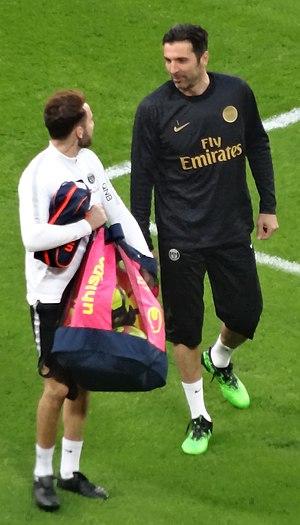
Gianluigi Buffon, né le 28 janvier 1978 à Carrare en Toscane, est un footballeur international italien, qui évolue au poste de gardien de but à la Juventus. Il est le joueur italien le plus capé en équipe nationale et il est considéré comme l'un des meilleurs gardiens de l'histoire du football.